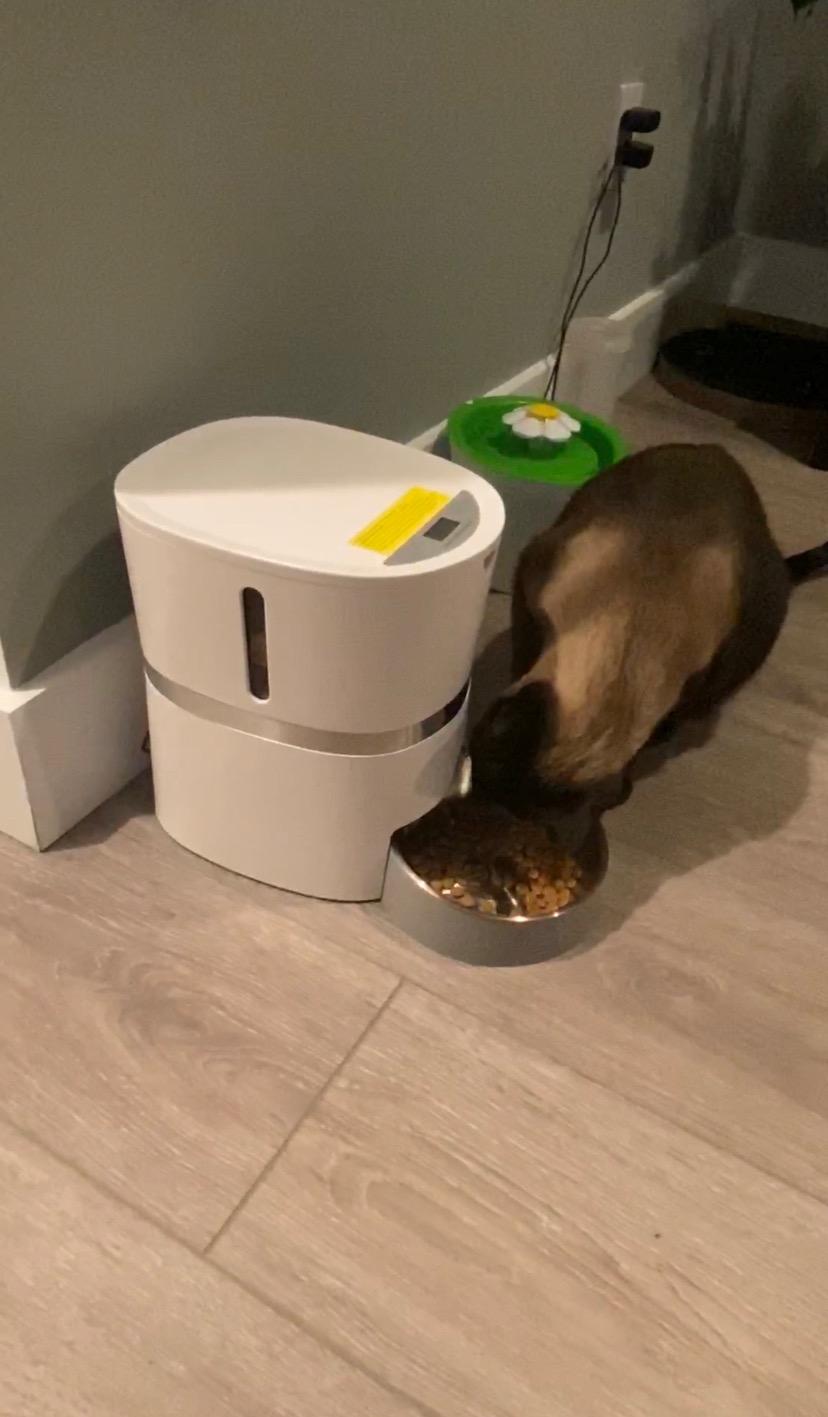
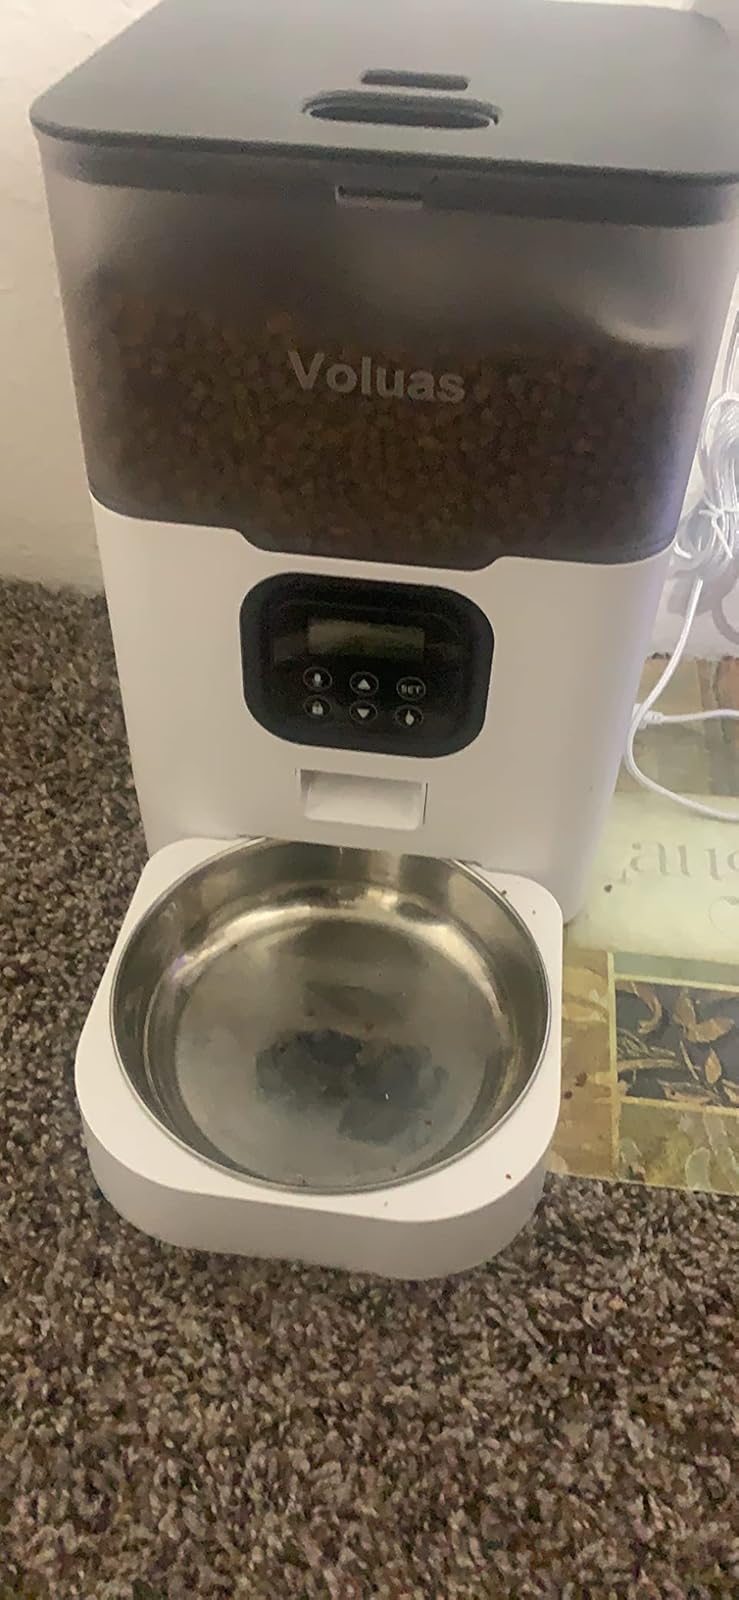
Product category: items_feeder
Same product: no